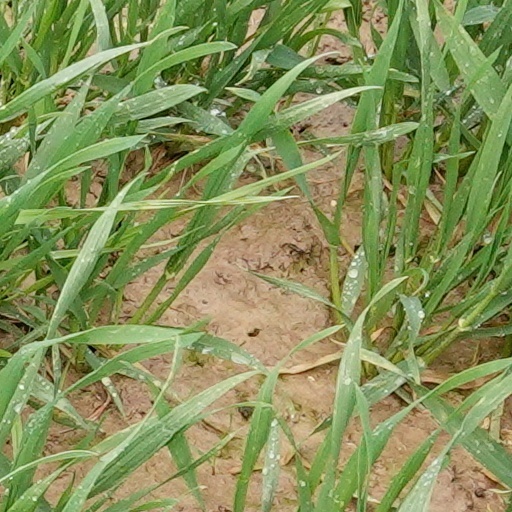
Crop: wheat